LAPA Flight 3142

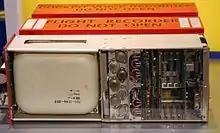
The CVR and the FDR, better known as the "black box", which record the conversations of the cockpit and the navigational information of the plane.

After impact against the embankment, but before catching fire, a flight attendant attempted to operate a fire extinguisher, but did not succeed because it had already reached high temperatures. She also unsuccessfully tried to open the rear right door that was jammed – probably due to deformation. Finally, another flight attendant succeeded in opening the rear left door allowing several passengers to be evacuated before the fire propagated itself. The right side of the fuselage showed an opening, through which a few passengers escaped.